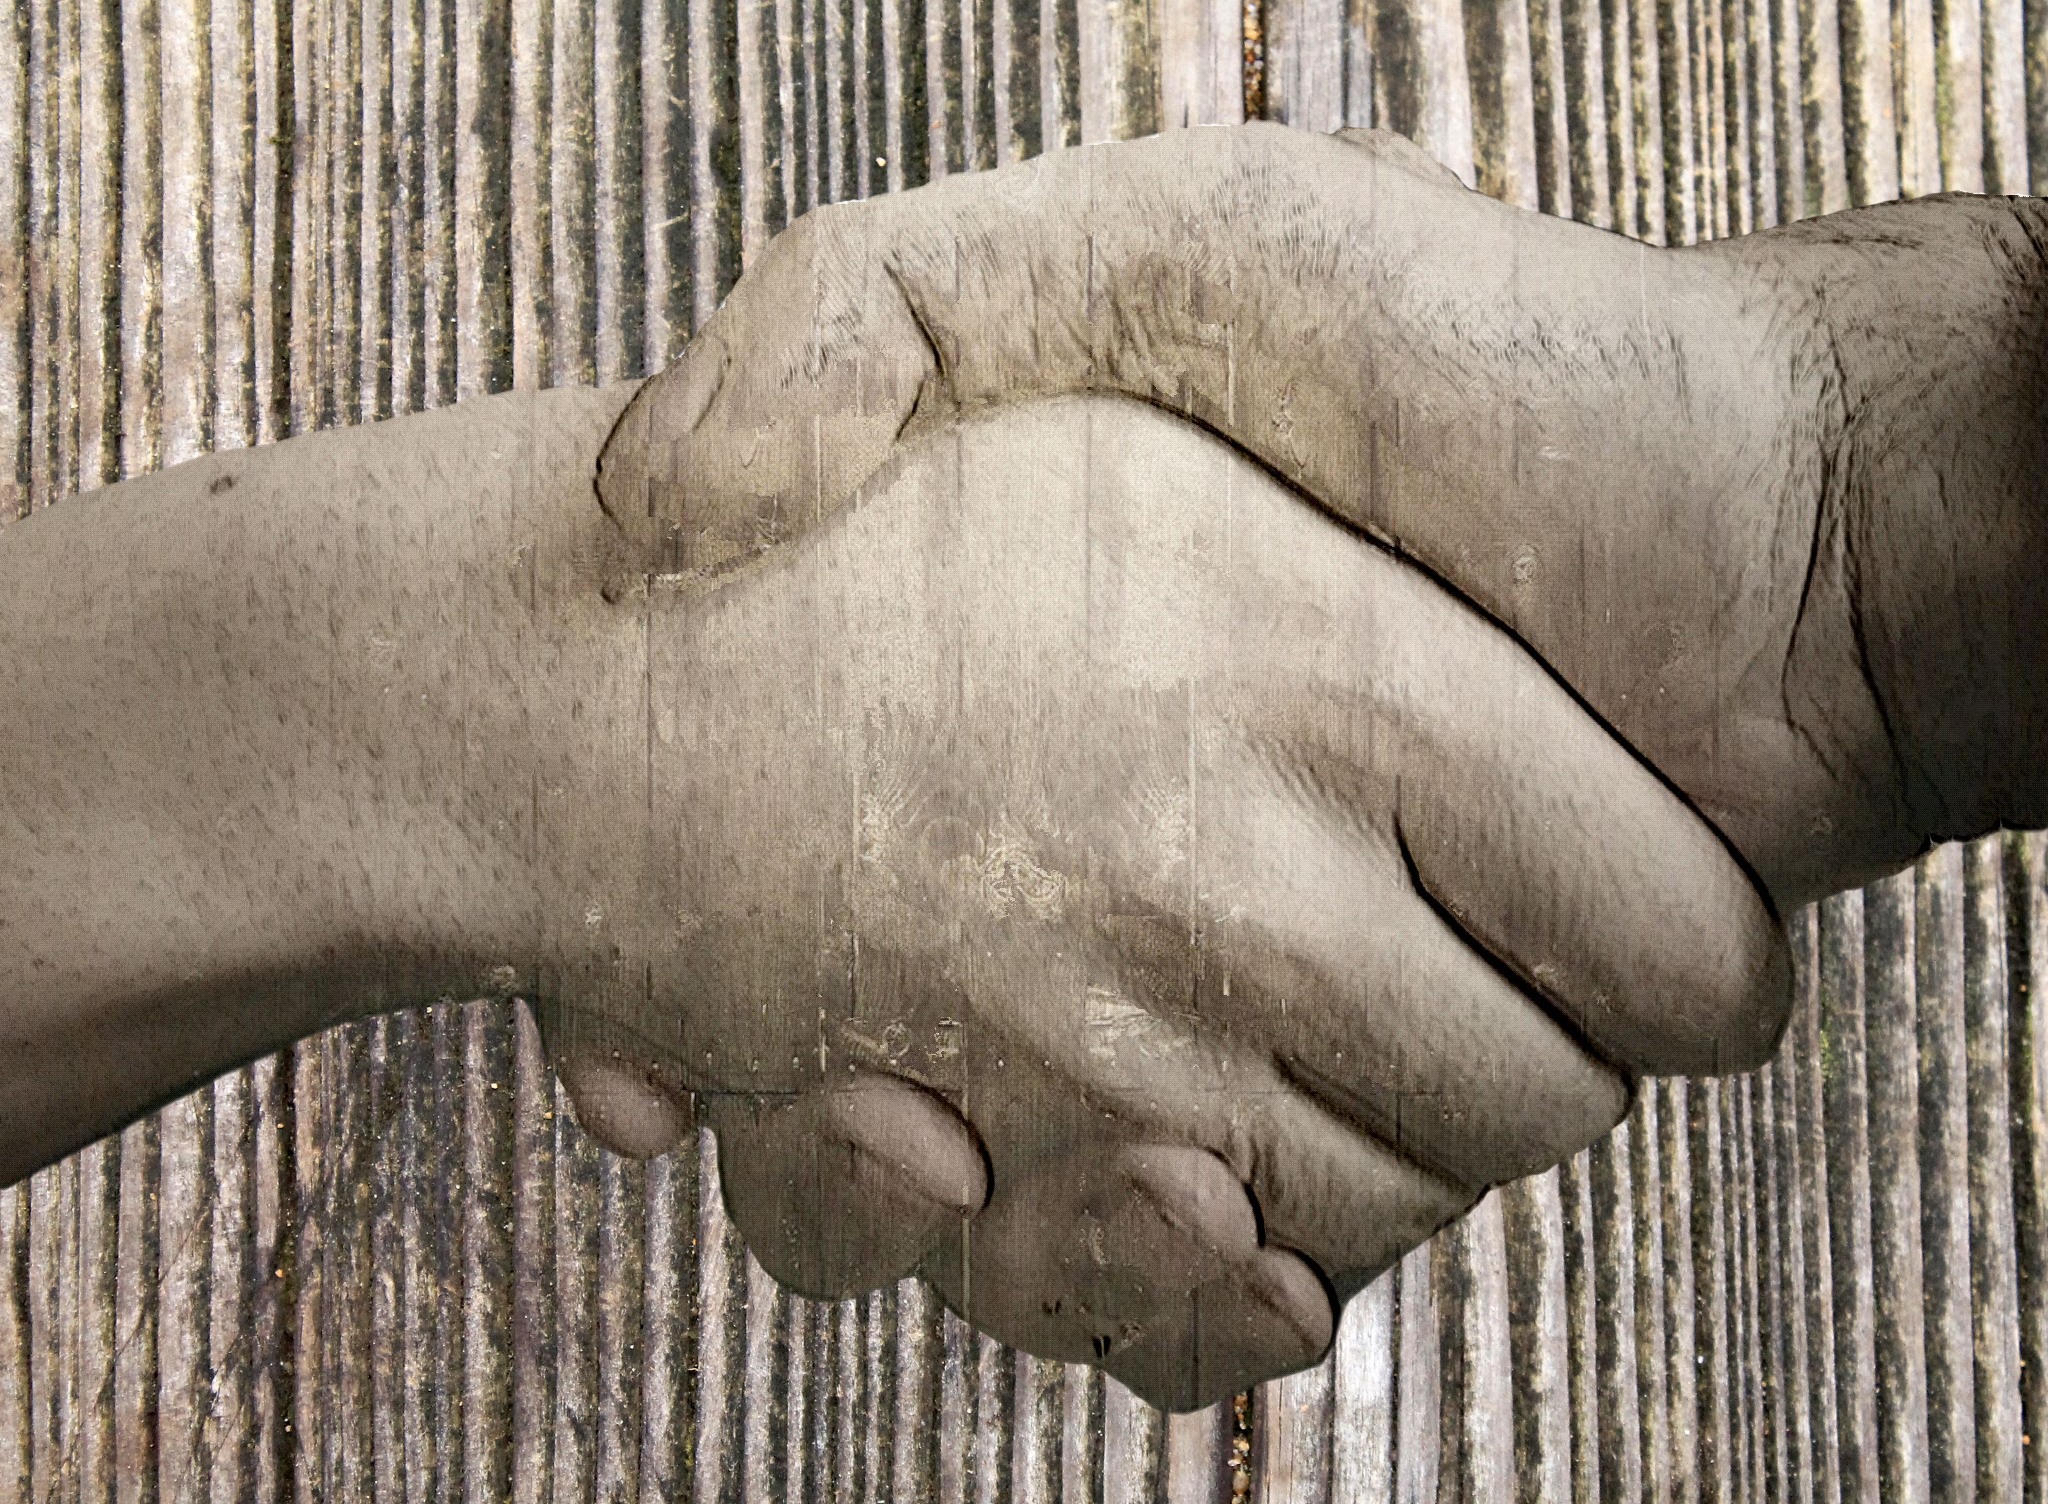
hand, structure, wood, monument, statue, horn, brown, grunge, elephant, sculpture, art, background, temple, carving, handshake, elephants and mammoths